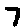
Label: 7